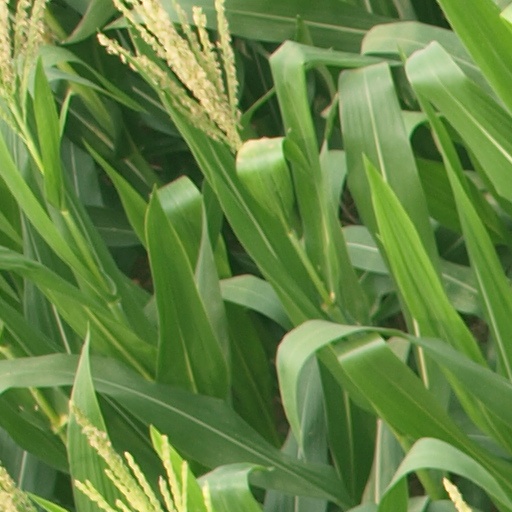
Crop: maize; corn